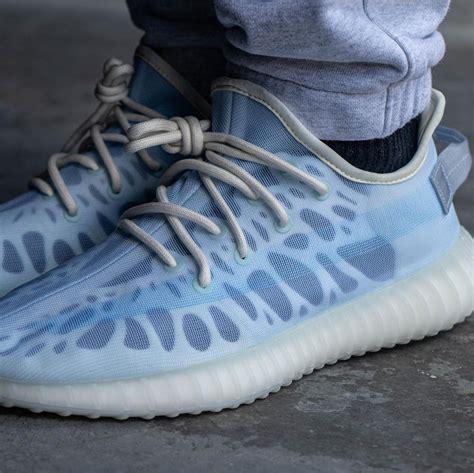
Brand: Adidas
Model: 350